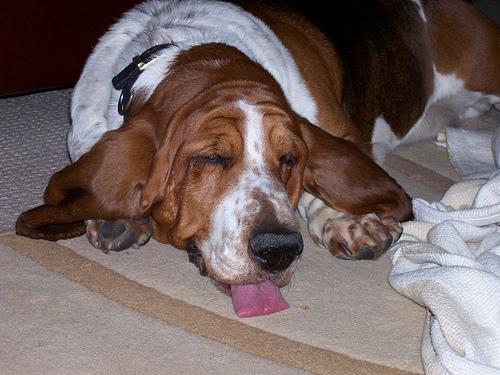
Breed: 241-n000100-basset